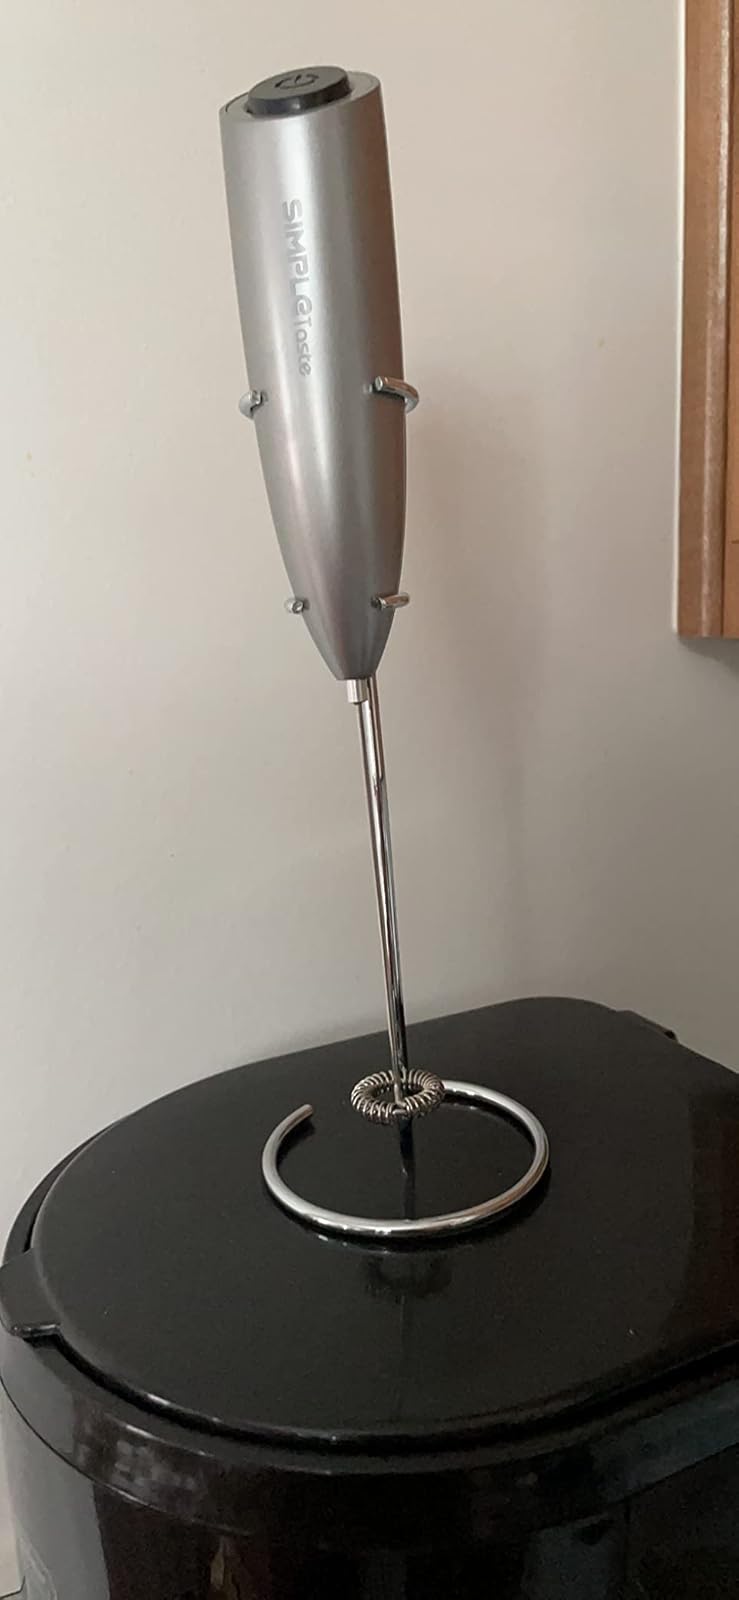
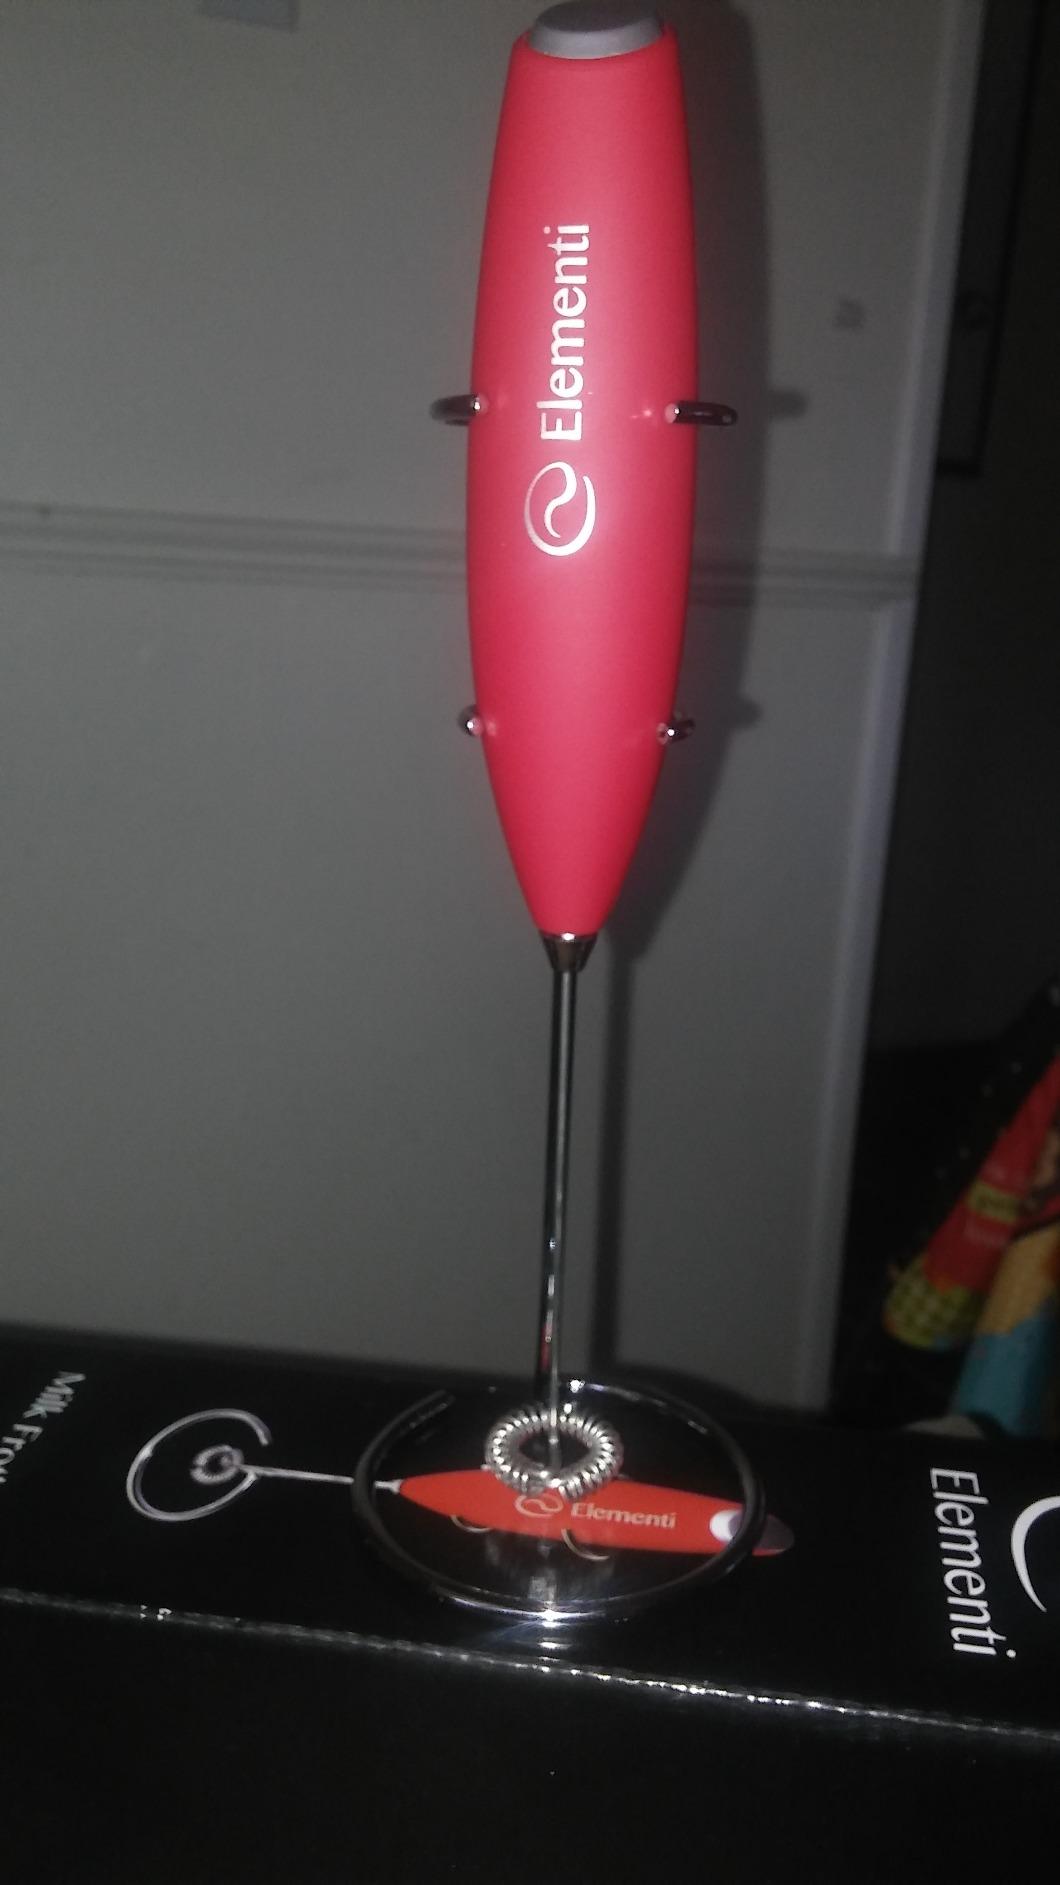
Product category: items_mixer
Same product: no